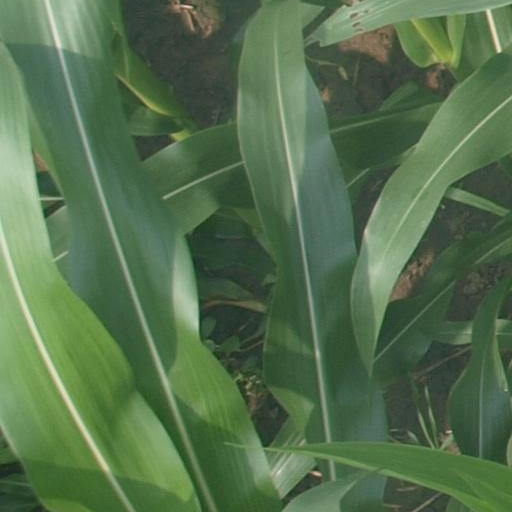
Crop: maize; corn